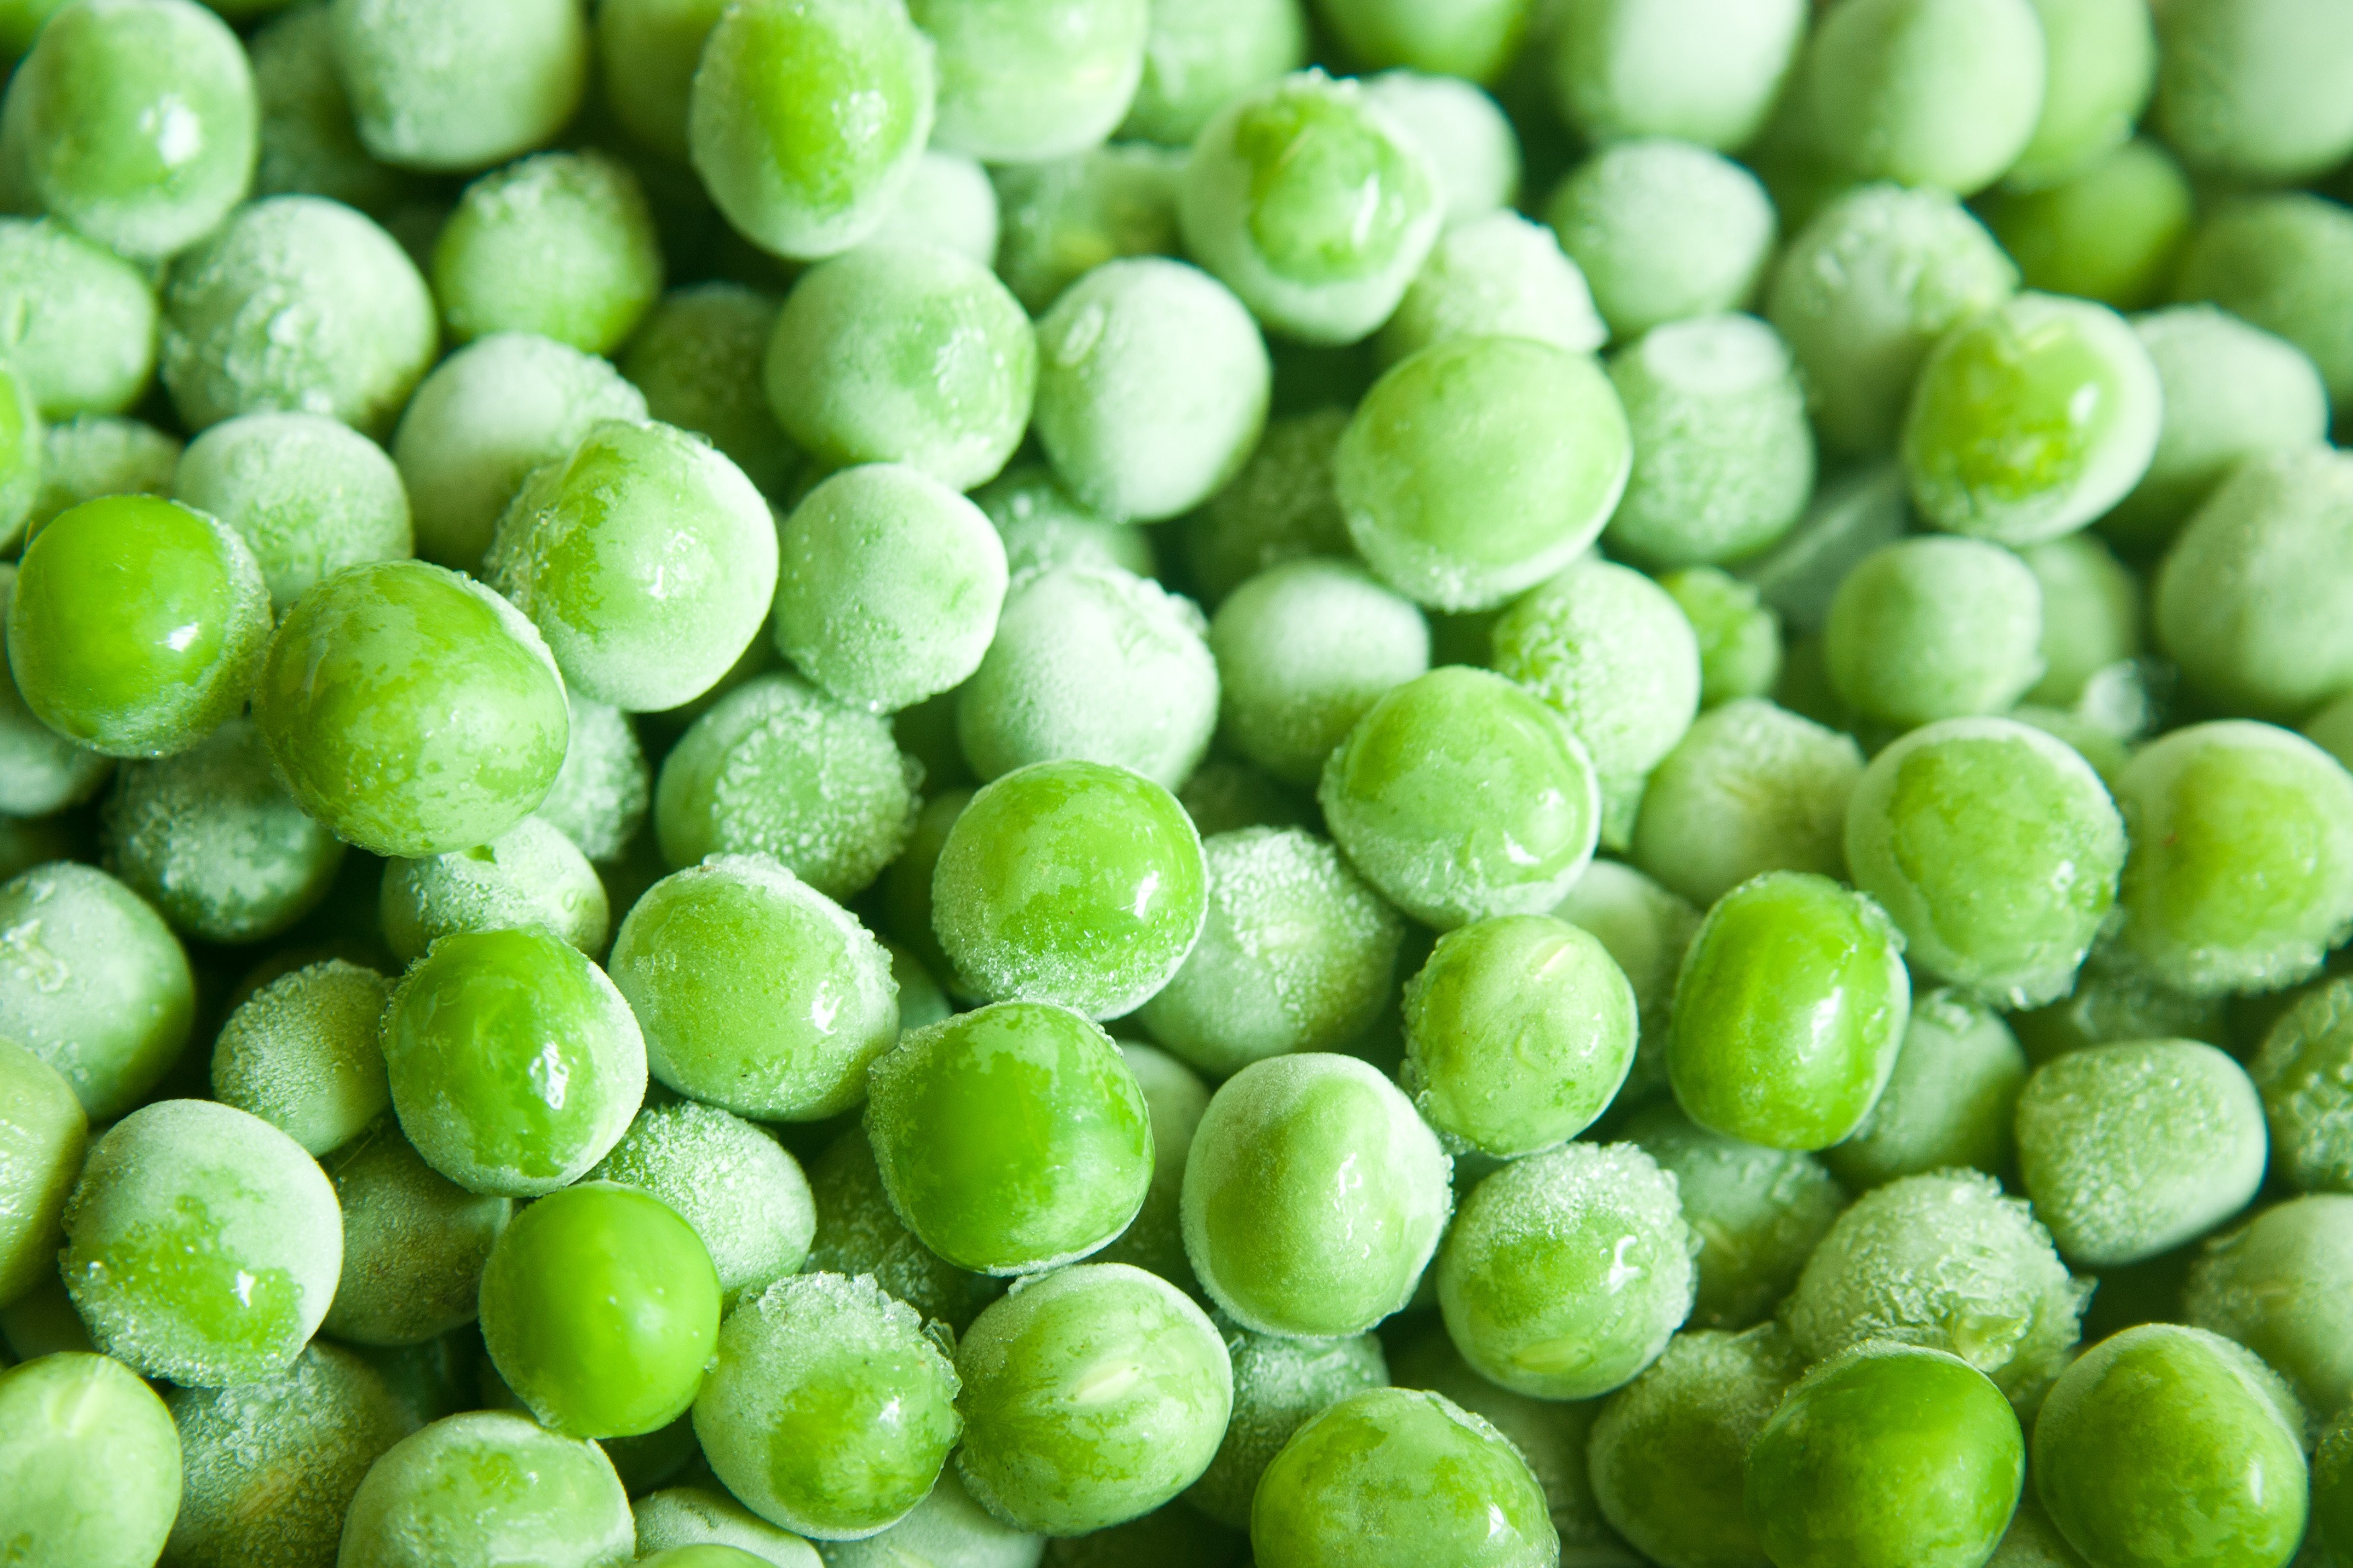
cold, plant, fruit, frost, food, green, produce, vegetable, crop, frozen, agriculture, pea, nutrition, vegetables, vegetarian, raw, peas, flowering plant, land plant, leaf vegetable